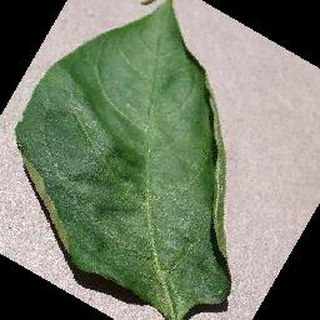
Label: healthy_bell_pepper